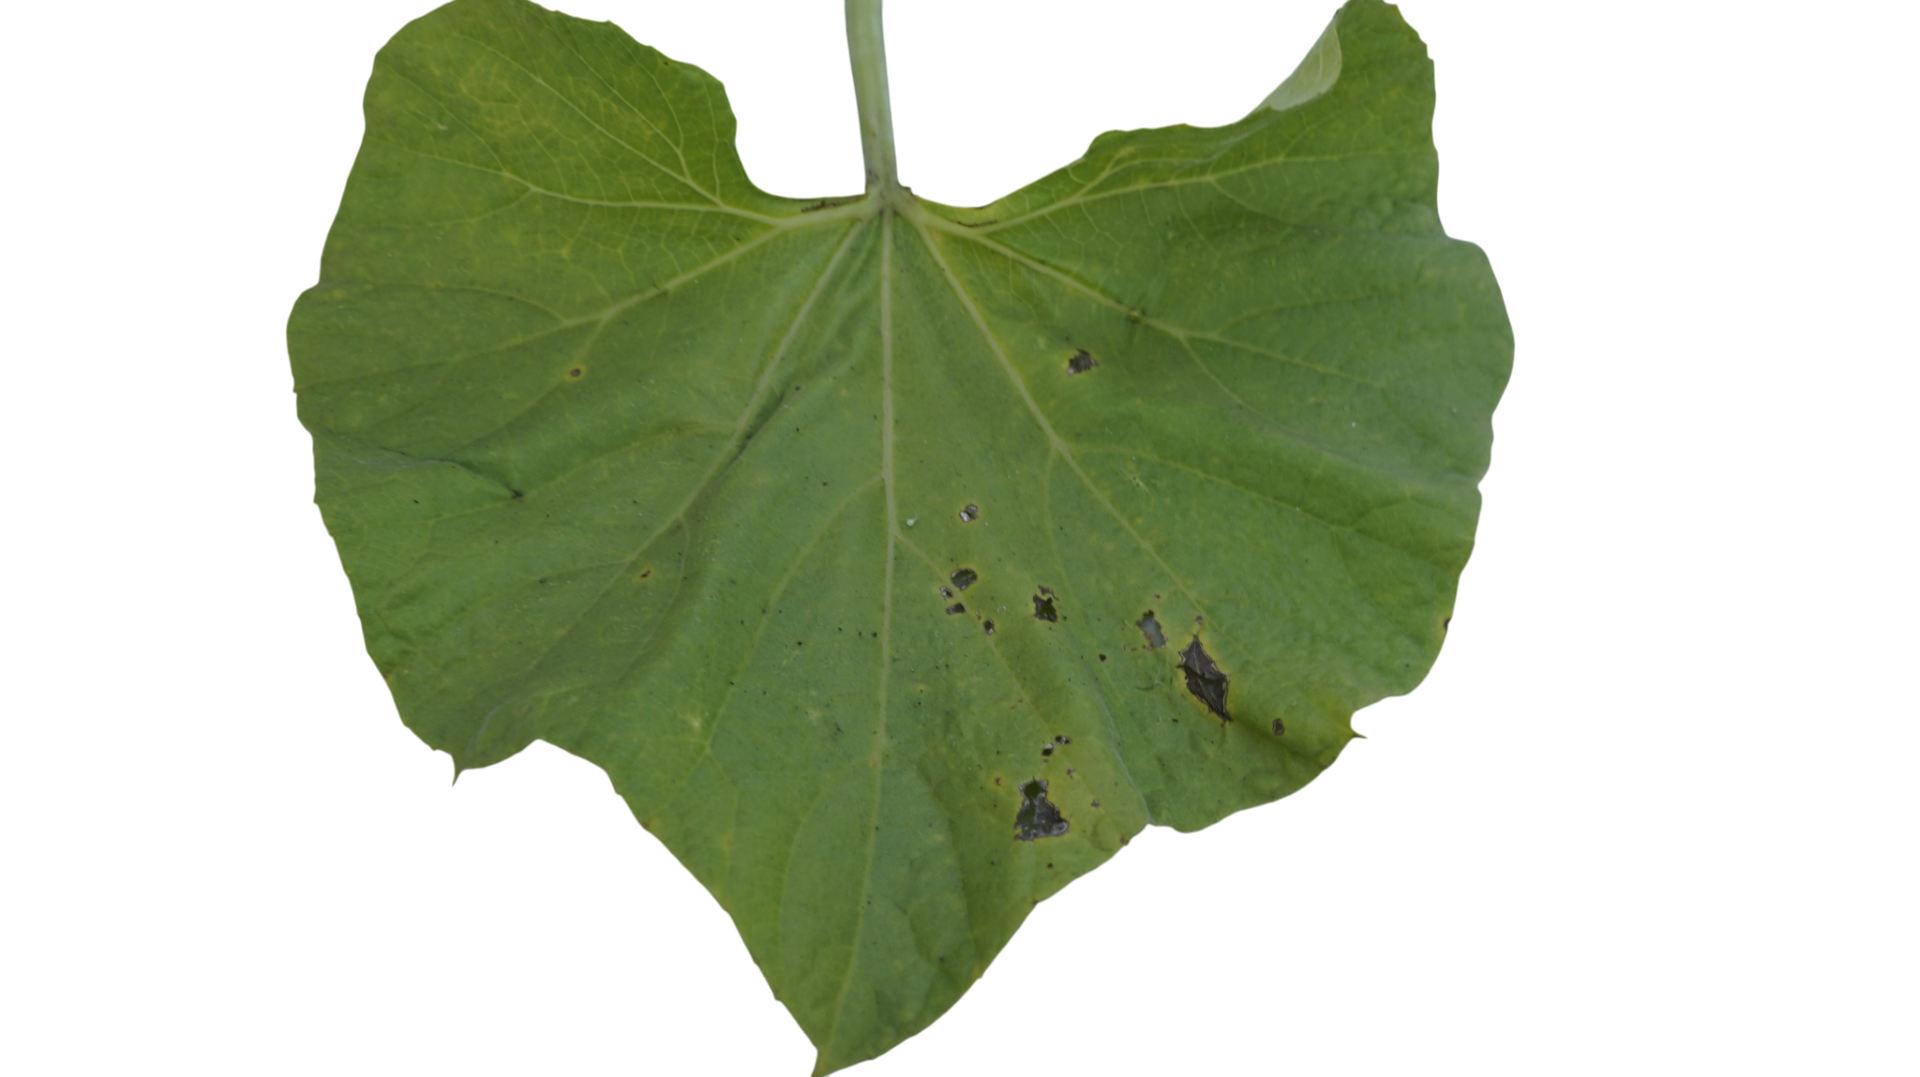
Crop: Bottle Gourd
Label: Anthracnose